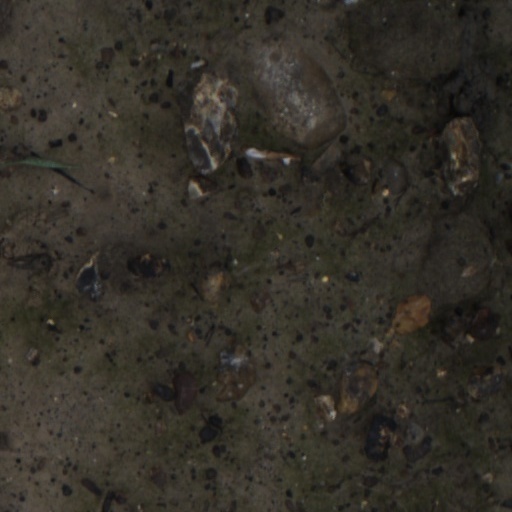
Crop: wheat